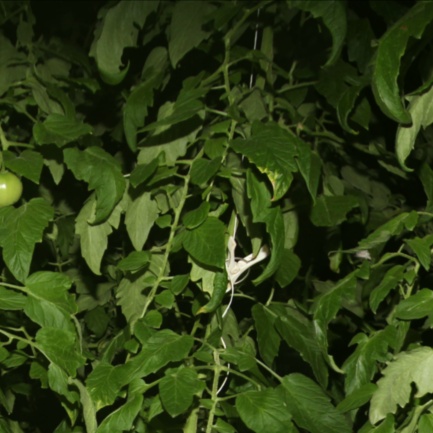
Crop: tomato